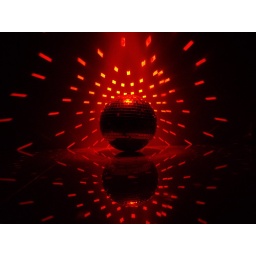
Experimenting with a red light from above on a disco ball, up against a wall, with glass table providing reflection.